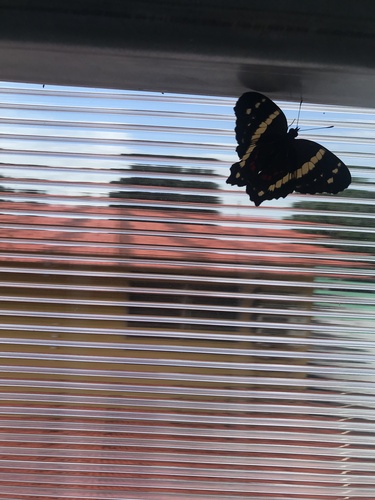
Scientific name: Anartia fatima
Common name: Banded peacock
Family: Nymphalidae
Order: Lepidoptera
Pollinator type: Primary pollinator
Habitat: Open areas and gardens
Geographic range: South America
Conservation status: Least Concern